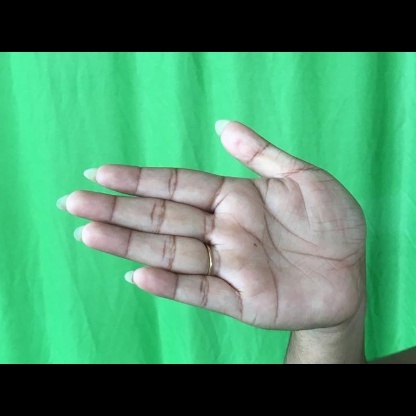
Mudra: Ardhachandran